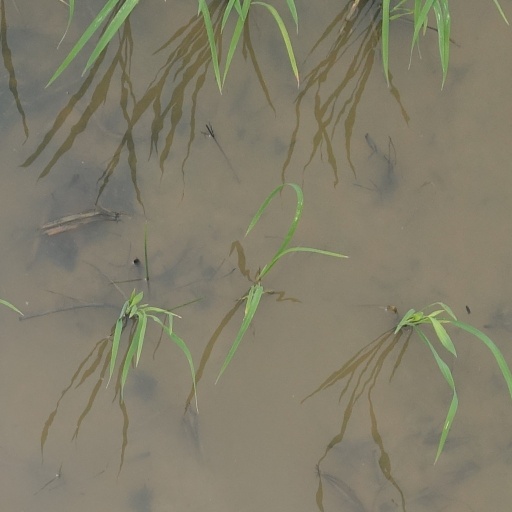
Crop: rice